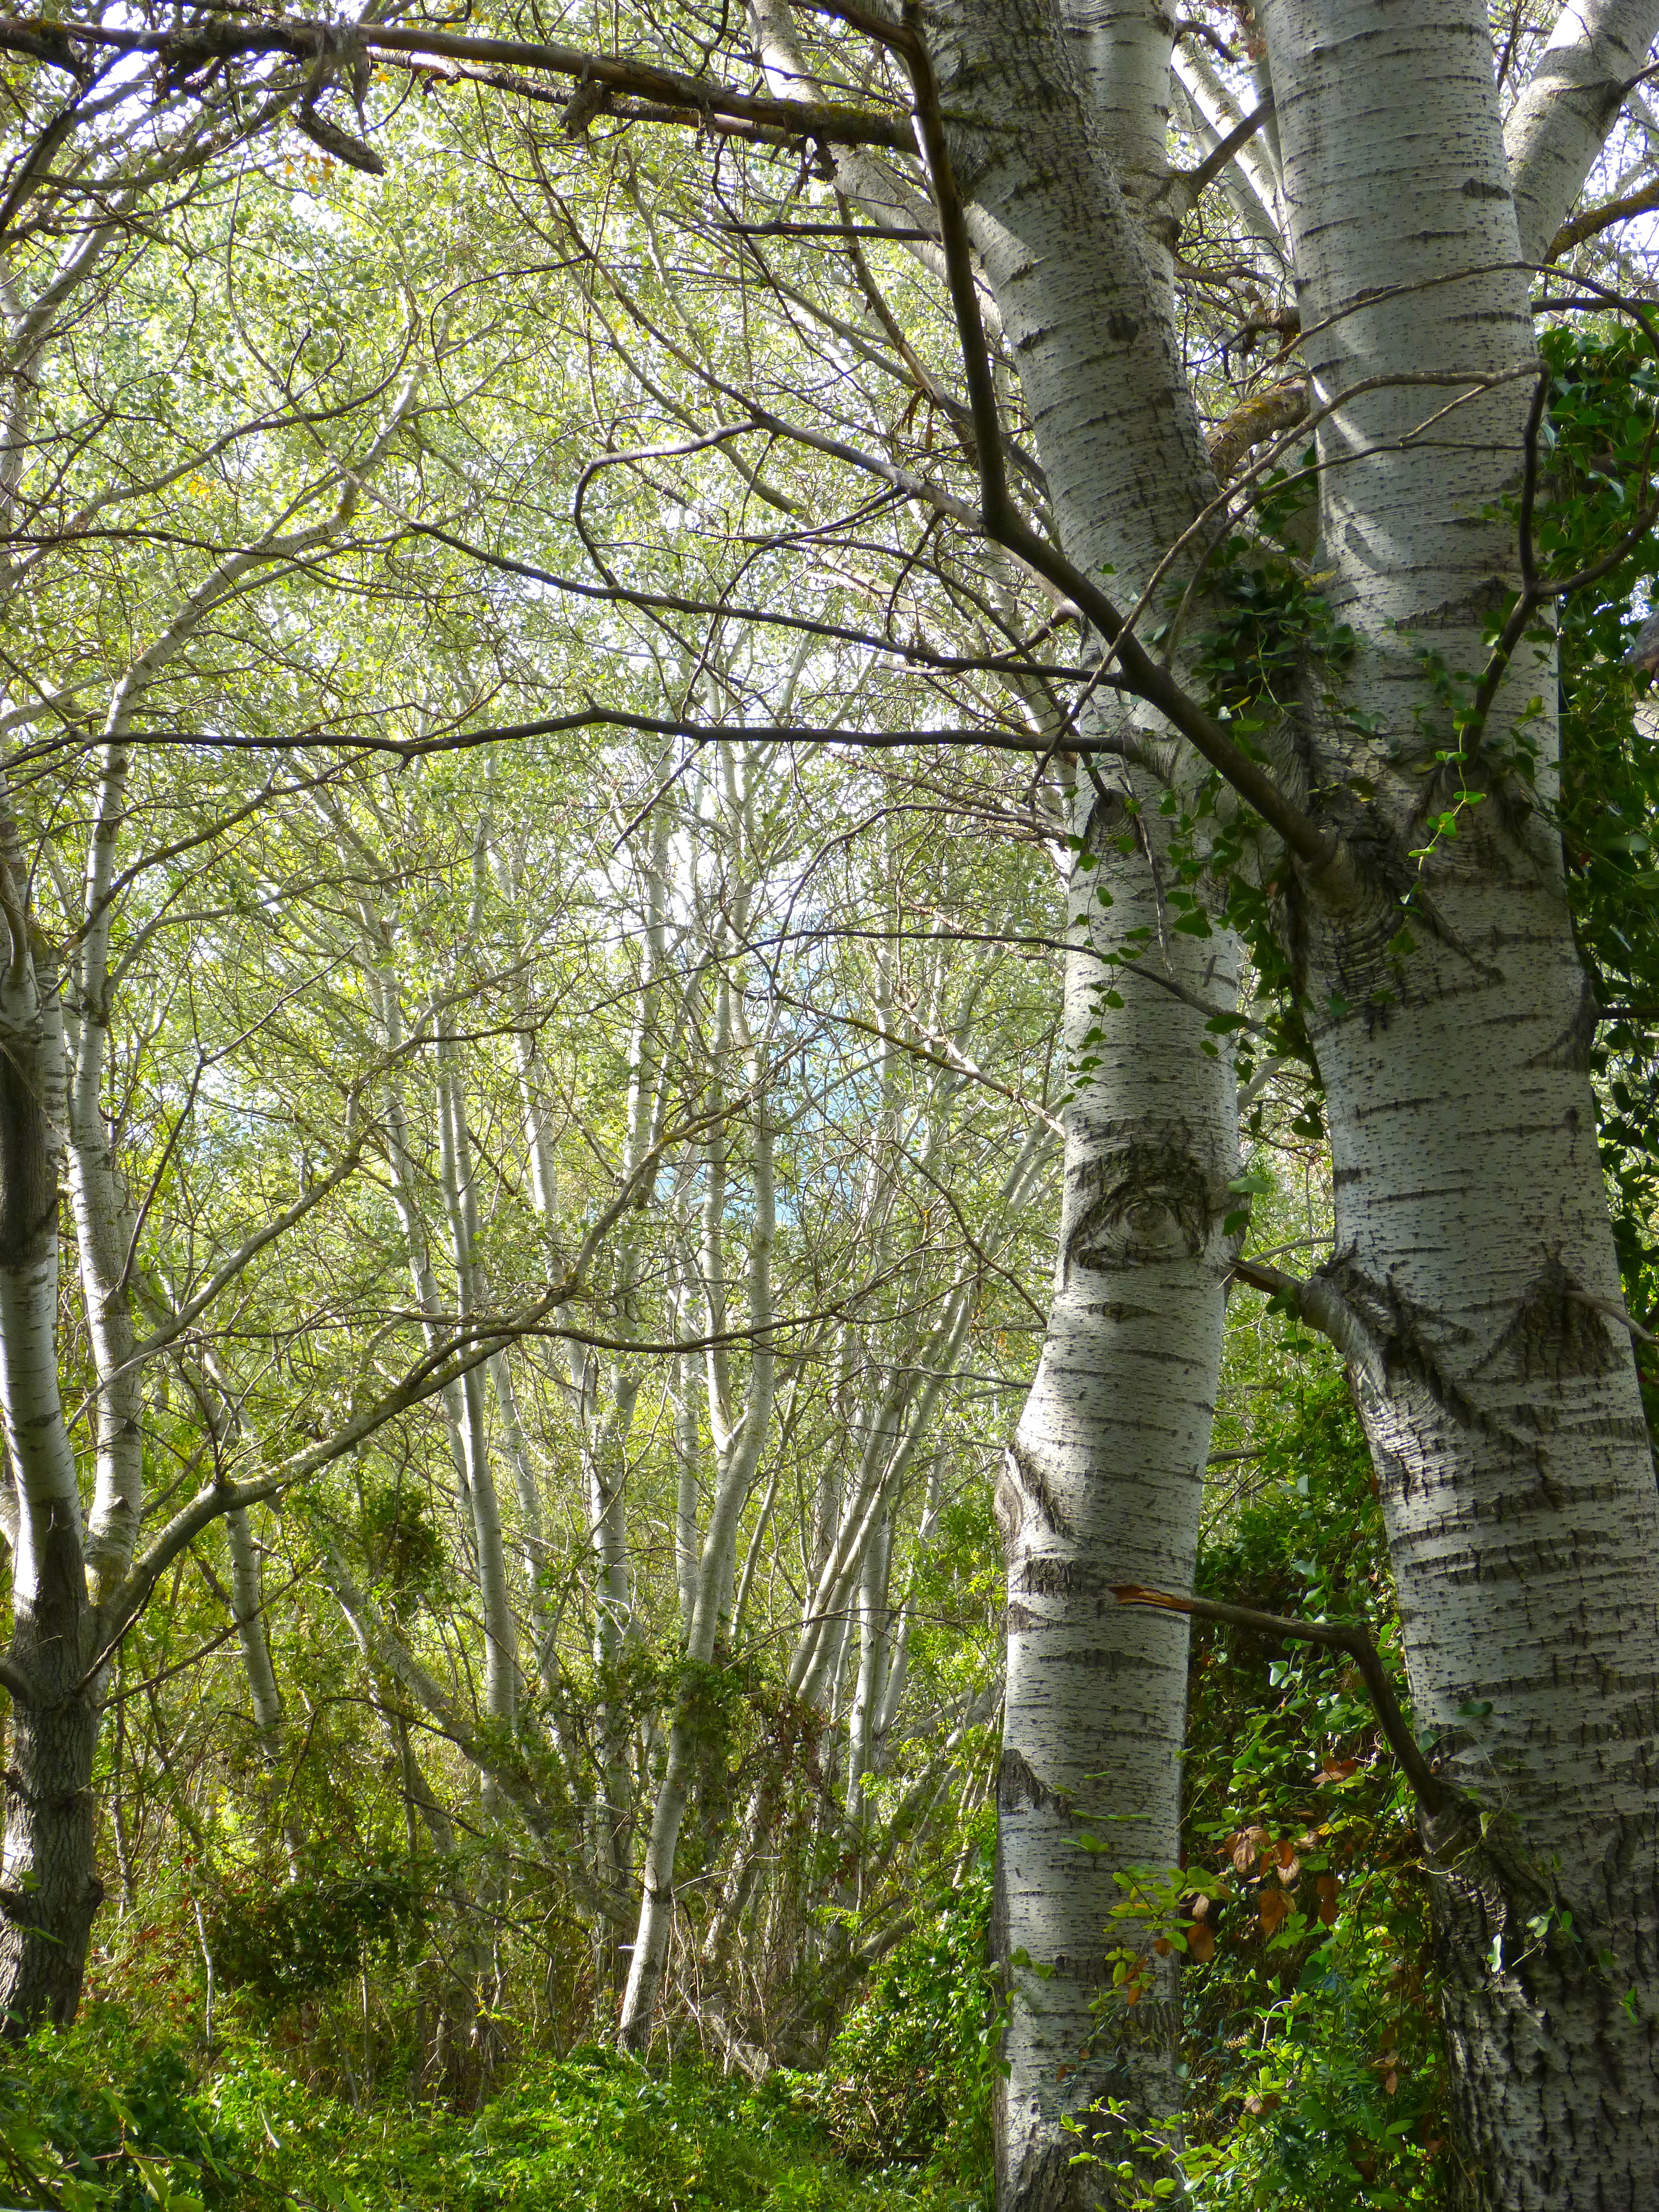
tree, nature, forest, branch, plant, sunlight, leaf, flower, trunk, birch, autumn, deciduous, grove, woodland, habitat, ecosystem, flowering plant, alameda, white poplar, old growth forest, natural environment, woody plant, temperate broadleaf and mixed forest, land plant, riparian forest, populus alba, alber